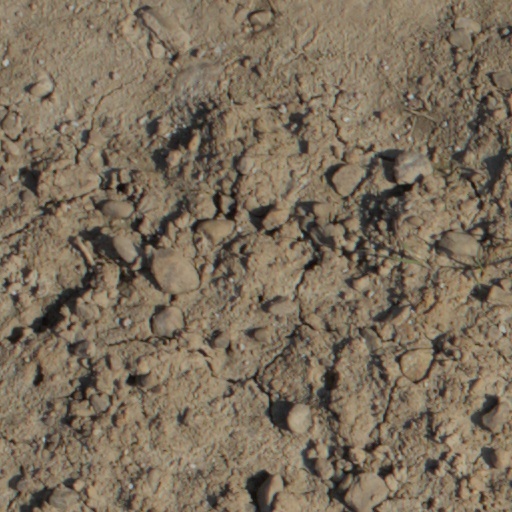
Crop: wheat